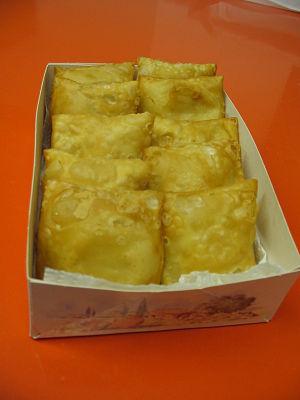
Tourtons des Alpes. Spécialité de la vallée du Champsaur (05). Je suis l'auteur du cliché pris en avril 2007.
La cuisine des Alpes méridionales est avant tout un compromis entre celles de la Provence et du Dauphiné. Elle n'en a pas moins ses spécifités, tant dans les entrées, que les plats de pâtes, les viandes et les fruits.
Le tourton est une variété de beignet, farci d'une purée et frit dans l'huile. Le tourton est une spécialité culinaire des Hautes-Alpes.